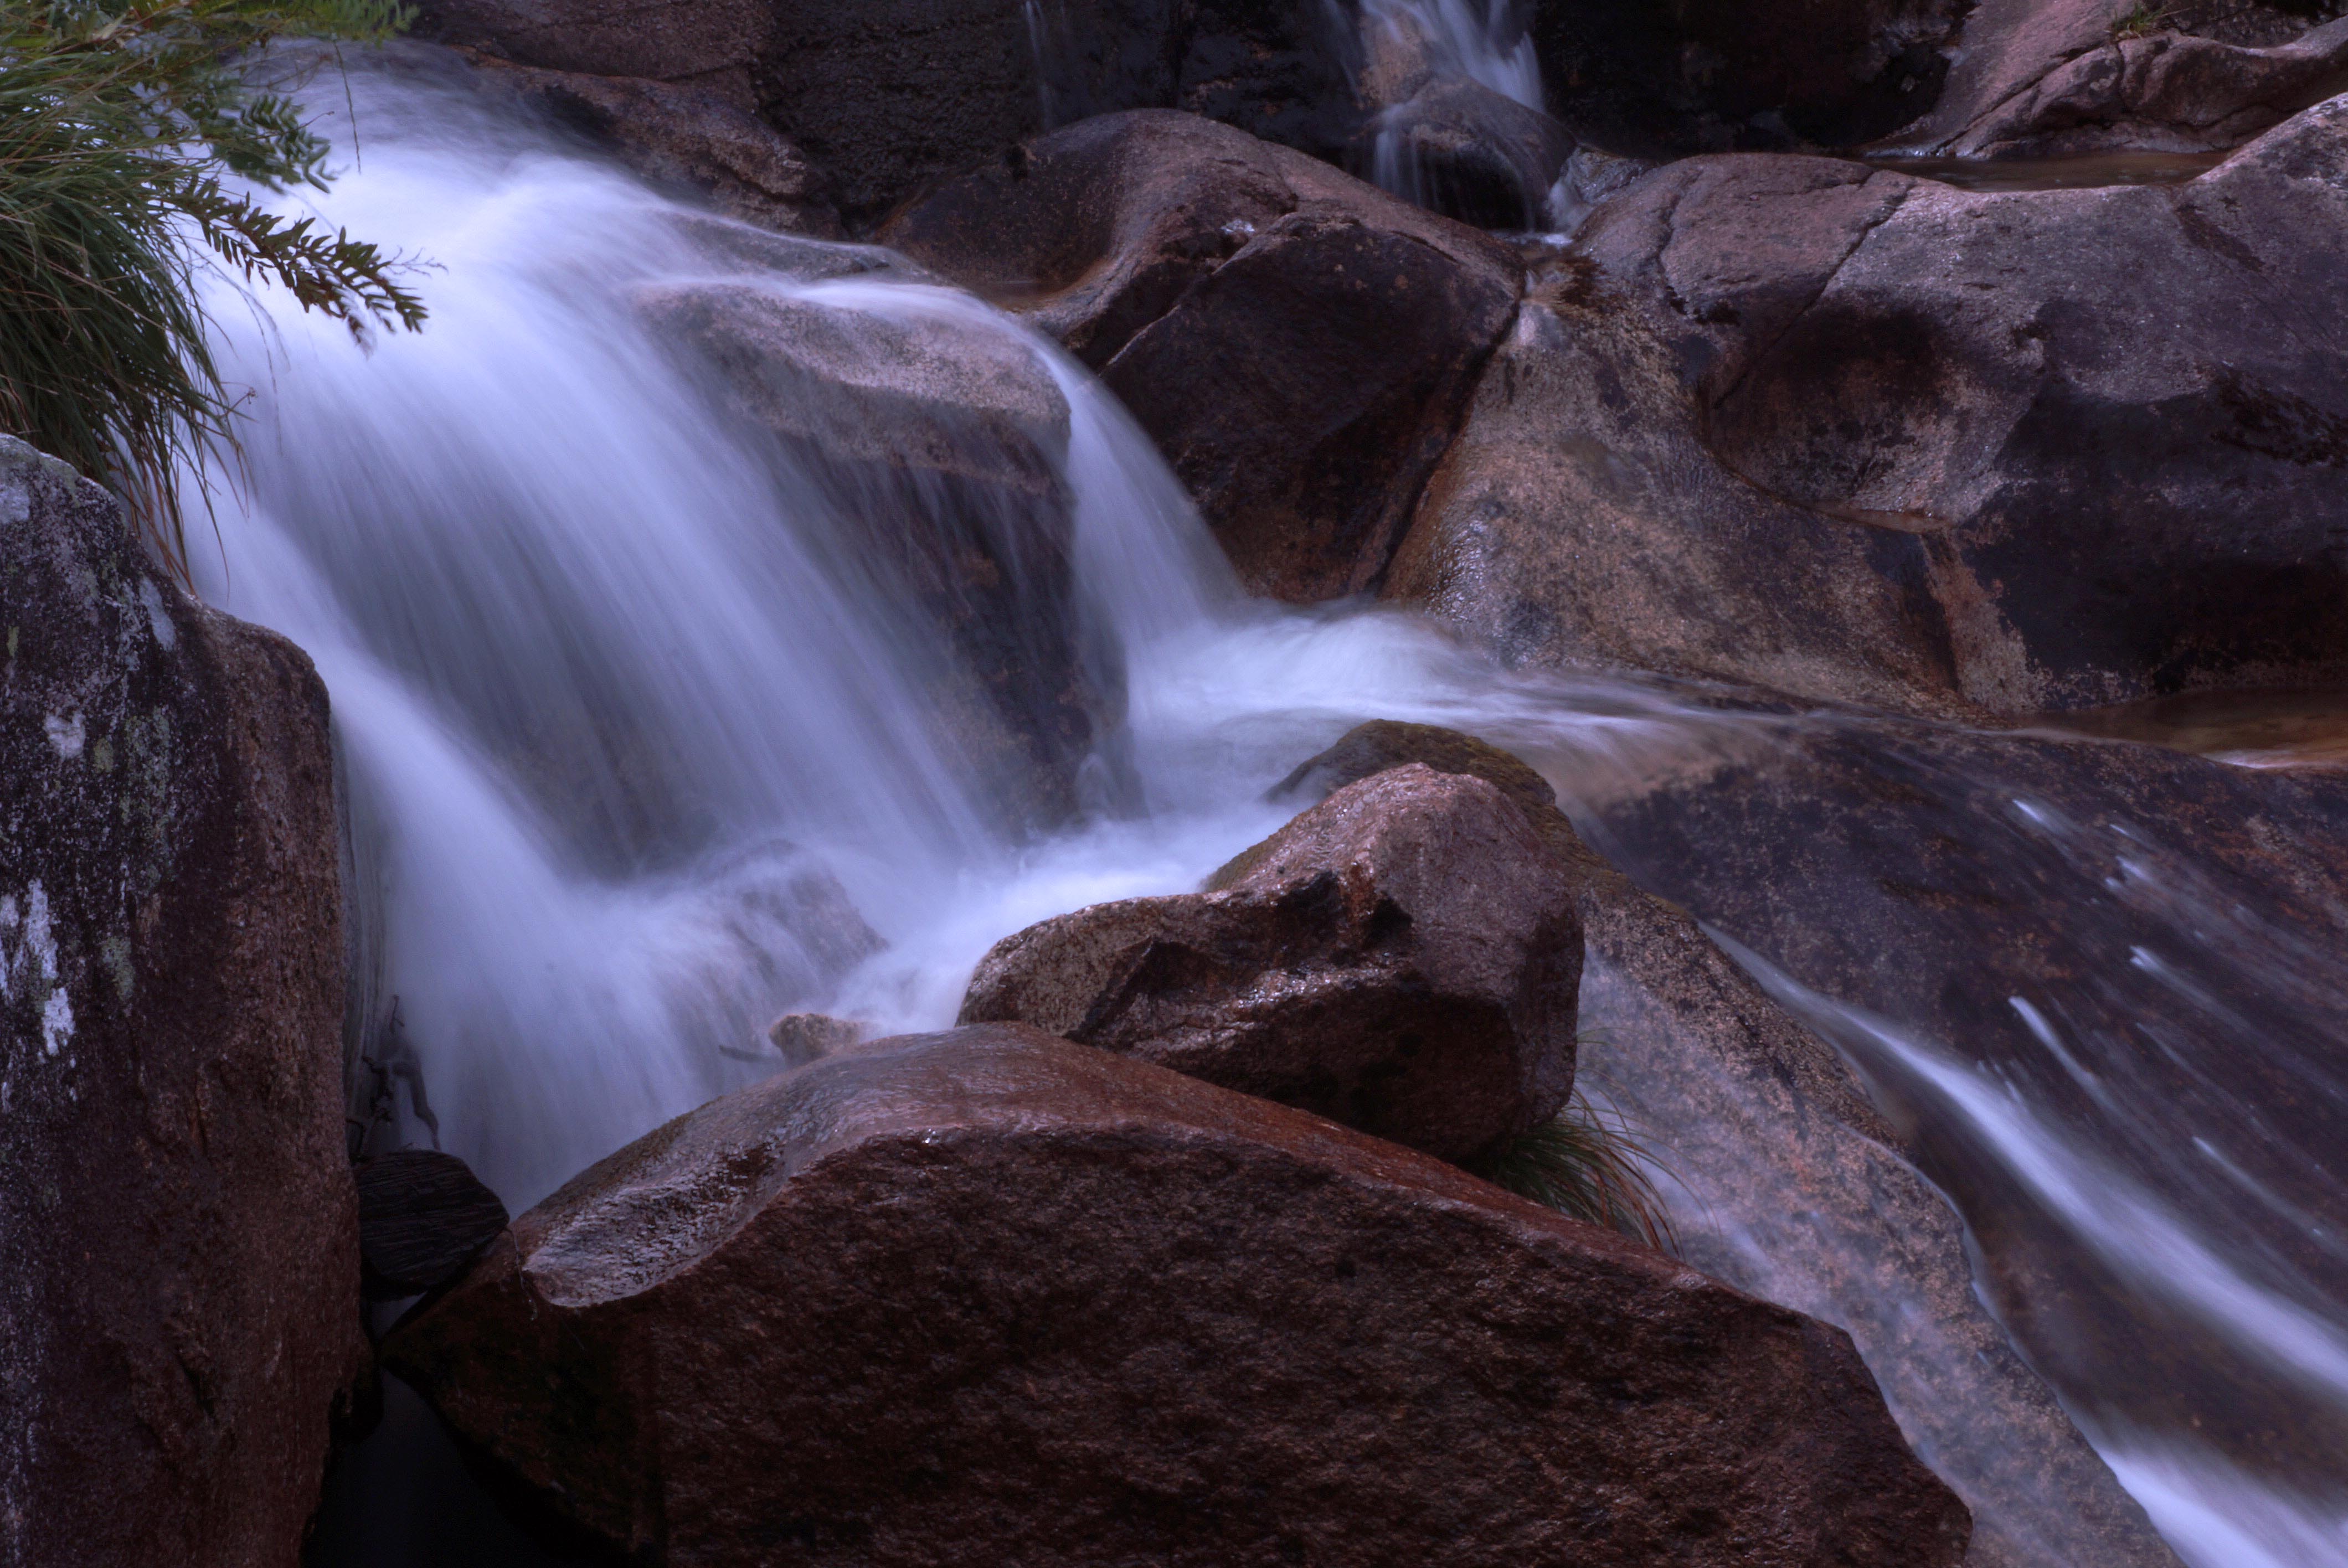
landscape, water, nature, rock, waterfall, river, photo, formation, stream, autumn, rapid, material, body of water, spain, galicia, pontevedra, paisajes, a77, water feature, espana, g, gaby1, xovesphoto, alama, xelodegalicia, sonya77v, sonyslta77v, gl1, gabrielcoru a, li ares